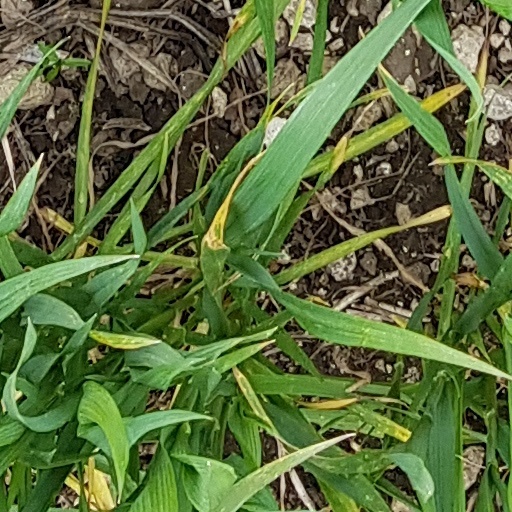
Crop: wheat